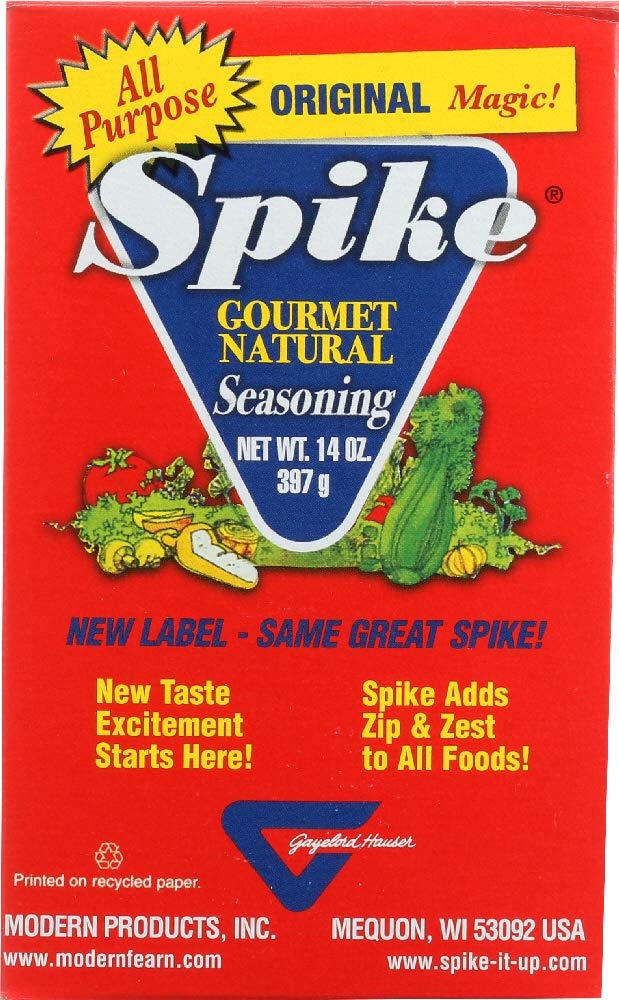
Item Name: Modern Products Spike Original Magic Gourmet Natural Seasoning -- 14 oz - 2 pc
Value: 28.0
Unit: Fl Oz

Price: 29.99